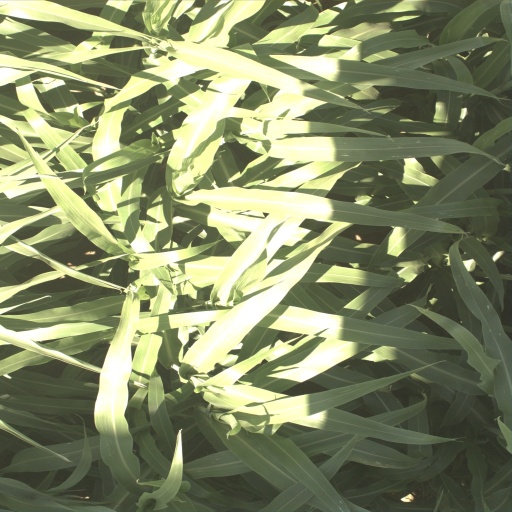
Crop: sorghum